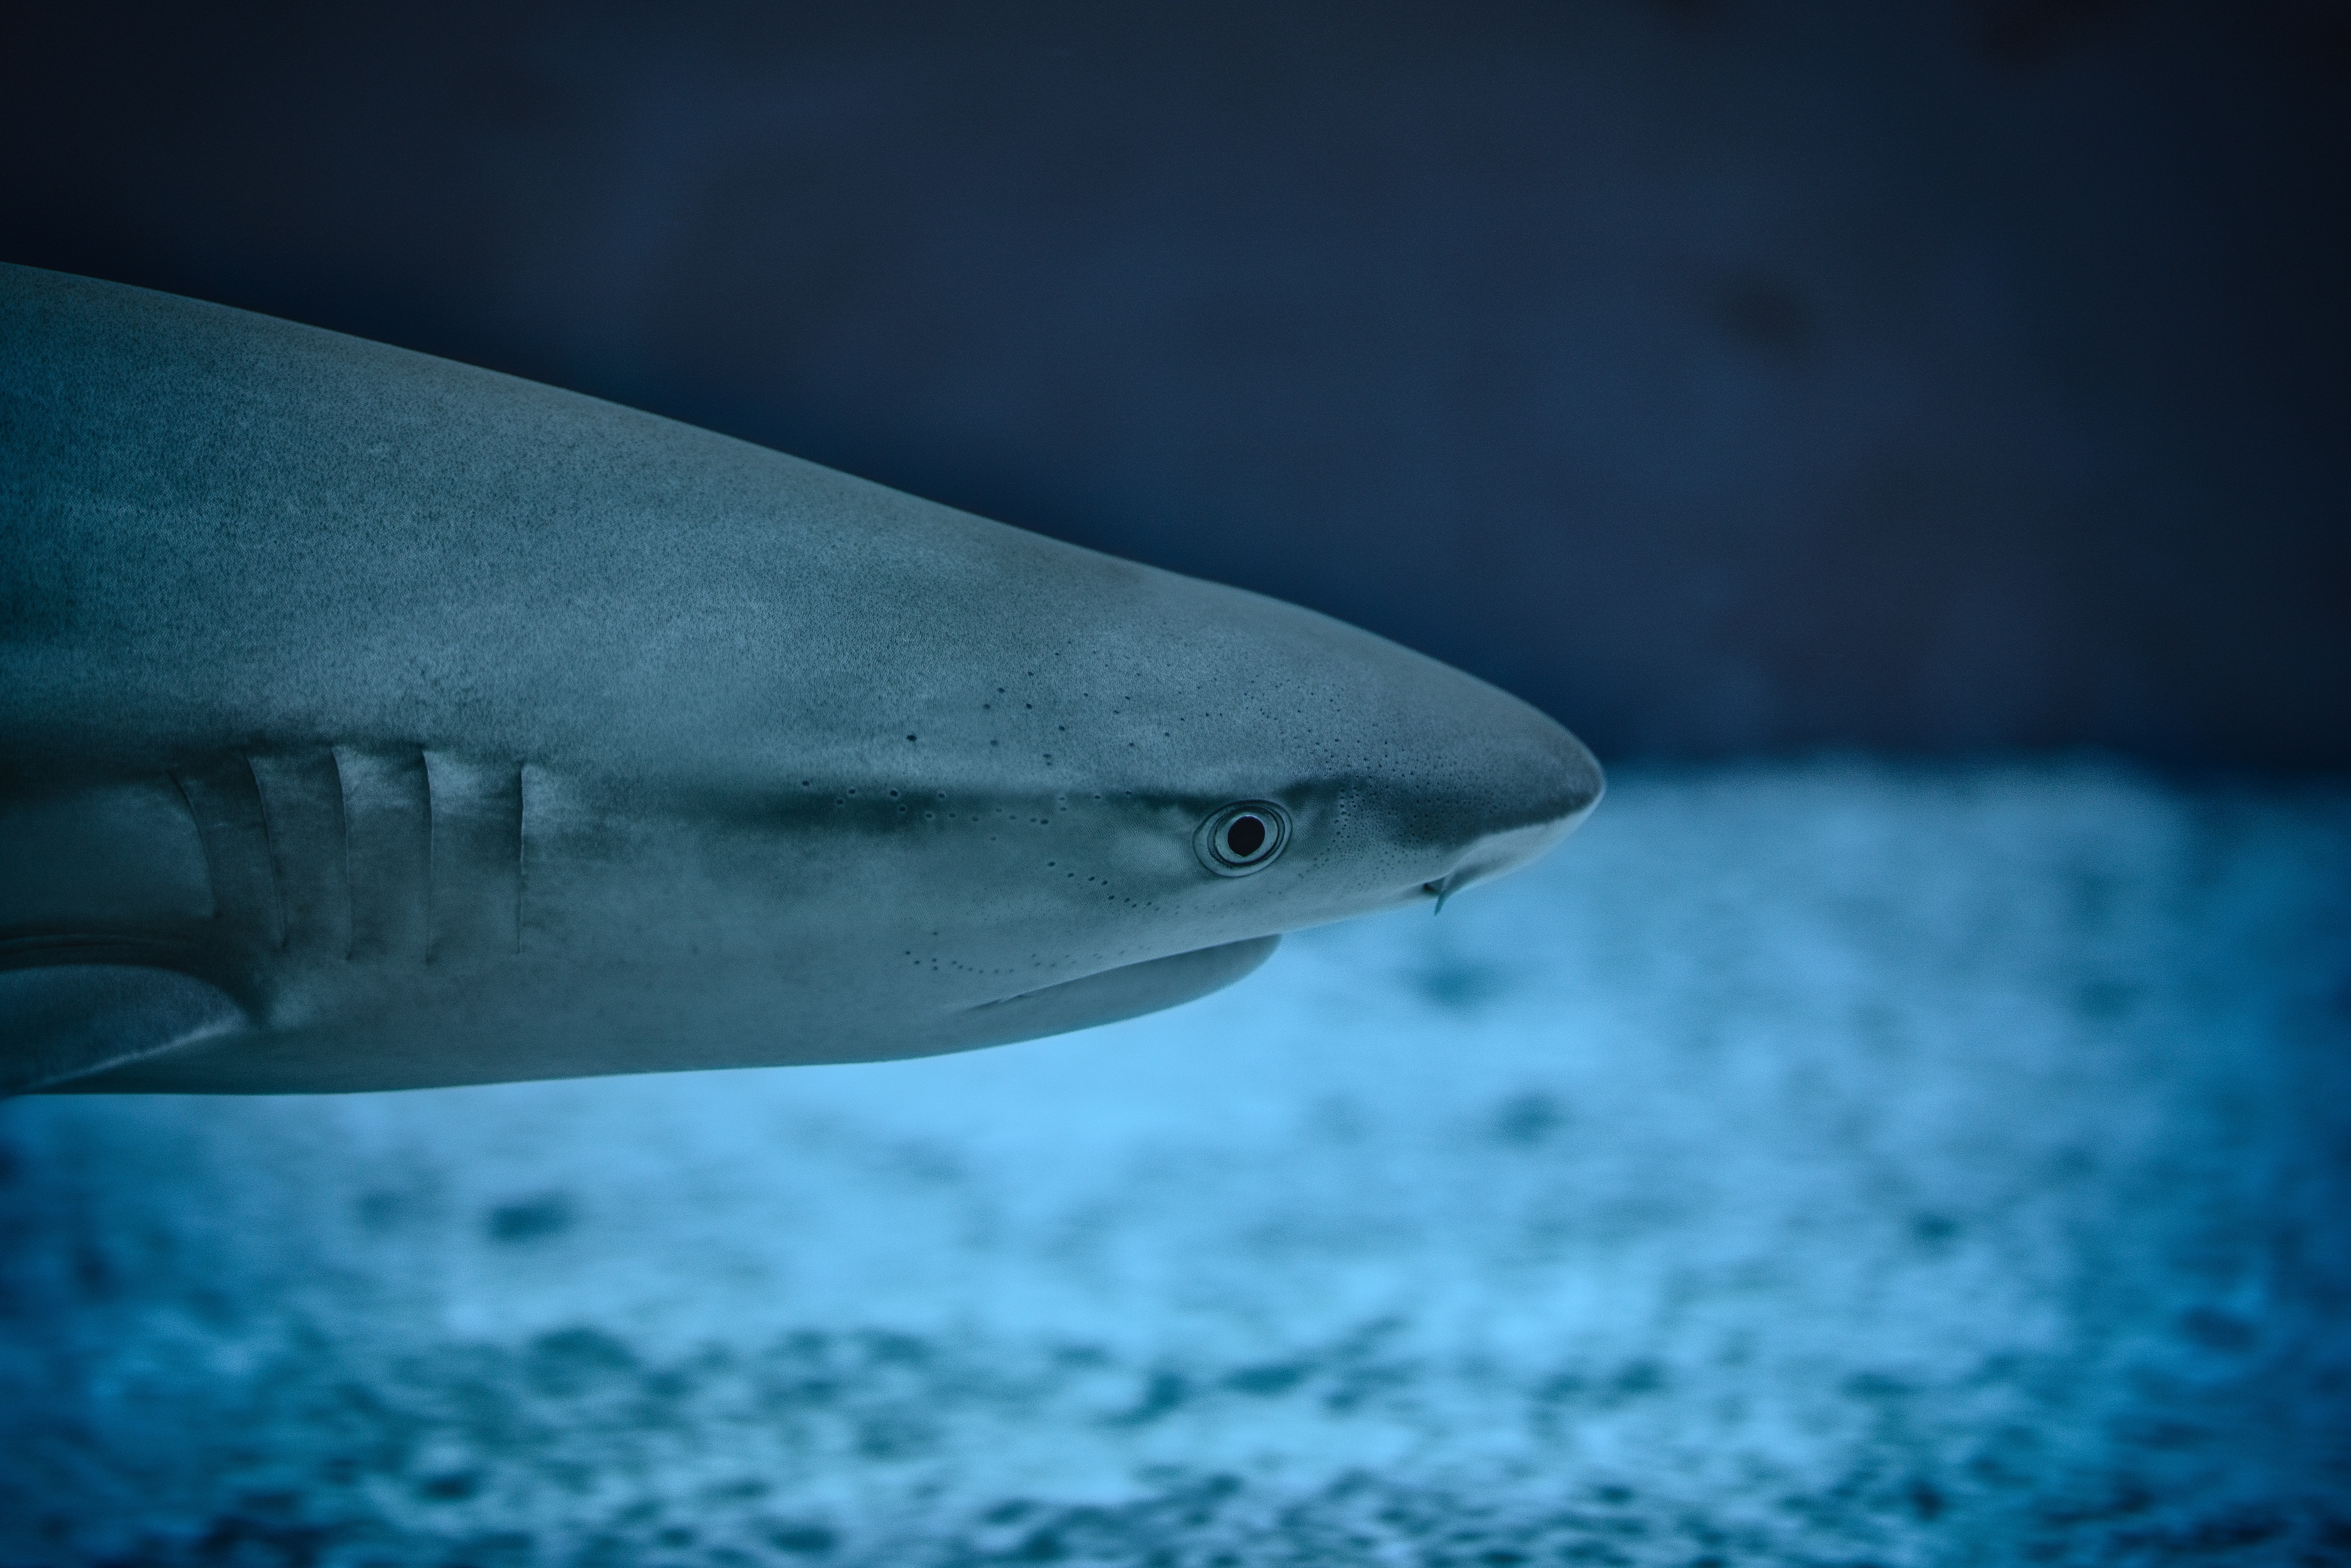
sea, water, ocean, blur, animal, travel, wildlife, underwater, biology, seascape, blue, fish, shark, close up, outdoors, focus, aquarium, vertebrate, marine biology, requiem shark, carcharhiniformes, tiger shark, cartilaginous fish, great white shark, lamniformes